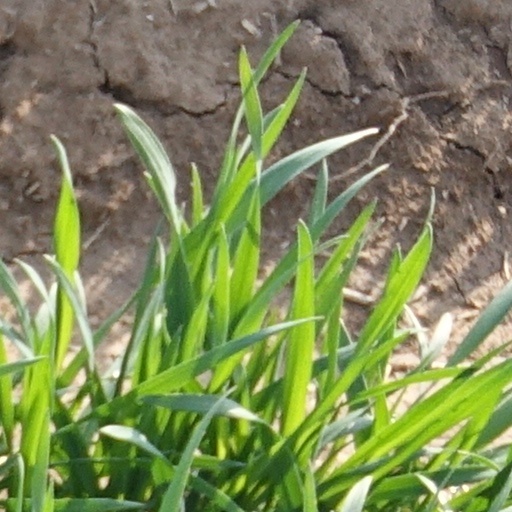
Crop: wheat